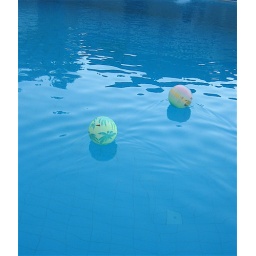
beach balls in hotel pool - my obsession